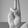
ASL letter: U